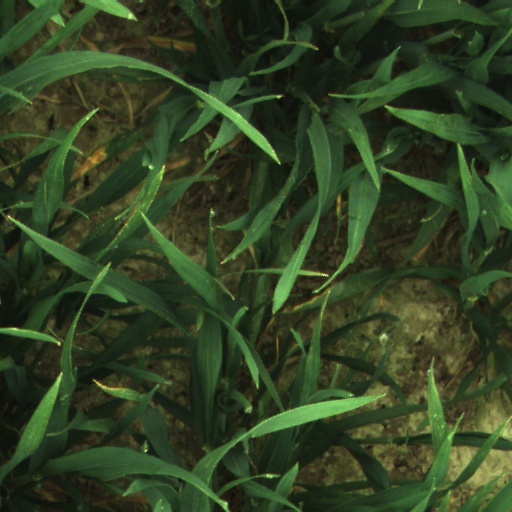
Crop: wheat